Mikasa Ackerman

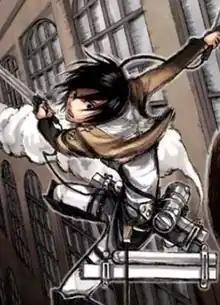
Mikasa, as depicted in the "Attack on Titan" manga

is a fictional character from Hajime Isayama's manga series "Attack on Titan". Mikasa is introduced as a citizen of Paradis Island living with the protagonist, Eren Yeager, and his family, who took her in following the deaths of her parents in an attempted kidnapping. When giant creatures known as Titans invade the area and eat Eren's mother, Mikasa and Eren become members of the Military and join the Survey Corps—an elite group of soldiers who fight Titans outside the walls, whilst studying the physiology of Titans so as to better understand and defend themselves against these creatures. Mikasa's main motivation for fighting is her love for Eren, of whom she is extremely protective. She has also appeared in video games and the anime adaptation.